Porfiriato

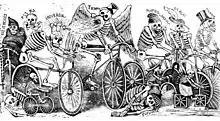
Satirical print by José Guadalupe Posada with bicyclists labeled with the names of Mexico City newspapers

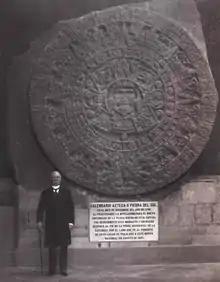
Porfirio Díaz in 1910 at the National Museum of Anthropology with the Aztec sun stone. It was previously on display in the open air, up against the Mexico City Metropolitan Cathedral wall.

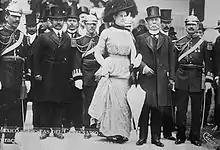
Porfirio Díaz and his second wife Carmen Romero Rubio photographed with others celebrating the centennial of Mexican independence in 1910

During the Porfiriato, urban Mexican elites became more cosmopolitan, with their consumer tastes for imported fashion styles and goods being considered an indicator of Mexico's modernity, with France being the embodiment of the sophistication they admired. Since the French had invaded Mexico and occupied it during the 1860s, Mexico's turn toward France was not without controversy in Mexico. France was a major European power and with the fall of Napoleon III in 1870, the way was opened to reestablish normal relations between the countries. With the resumption of diplomatic relations, Mexico enthusiastically embraced French styles. Department stores, such as the Palacio de Hierro, were modeled on those in Paris (Bon Marché) and London (Harrods). French influence on culture in fashion, art, and architecture is evident in the capital and other major Mexican cities, with Mexican elites enthusiastic for French styles known as "Afrancesados".